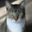
Label: cat